Louisa Jordan

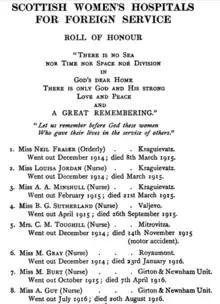
Scottish Women's Hospitals roll of honour

During the Serbian epidemic of typhus in early 1915, she was placed in charge of the new typhus ward. Jordan had volunteered to treat Elizabeth Ross, who was dying of typhus, and Jordan herself died of the disease in March 1915. An Edinburgh orderly nurse, Margaret Neill Fraser, is also reported to have died from typhus when treating the sick in Serbia at the same time.